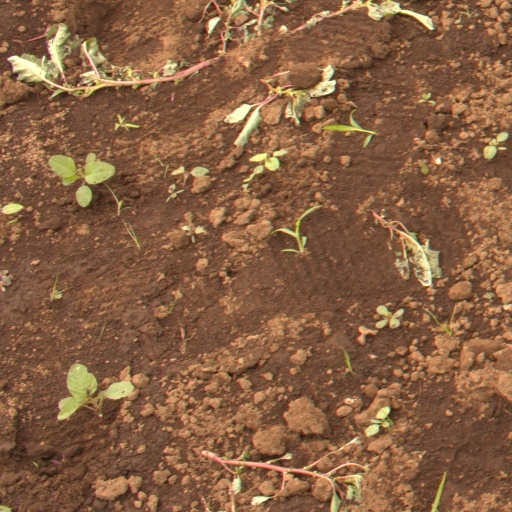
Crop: soybean